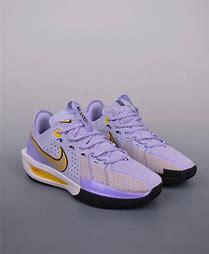
Brand: Nike
Model: G T Cut 3